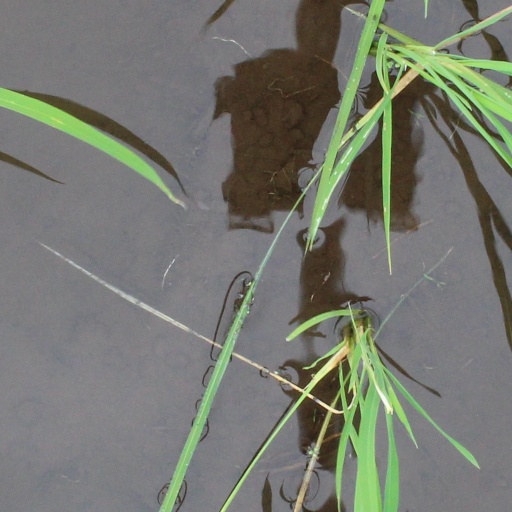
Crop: rice